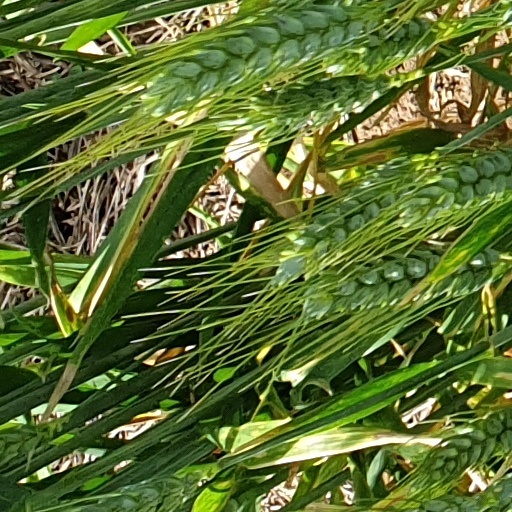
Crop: wheat